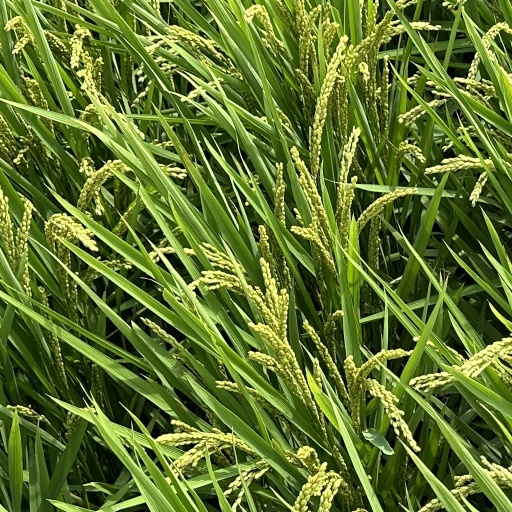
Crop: rice